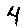
Label: 4